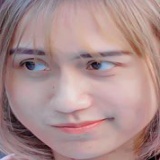
ca sĩ Lynk Lee